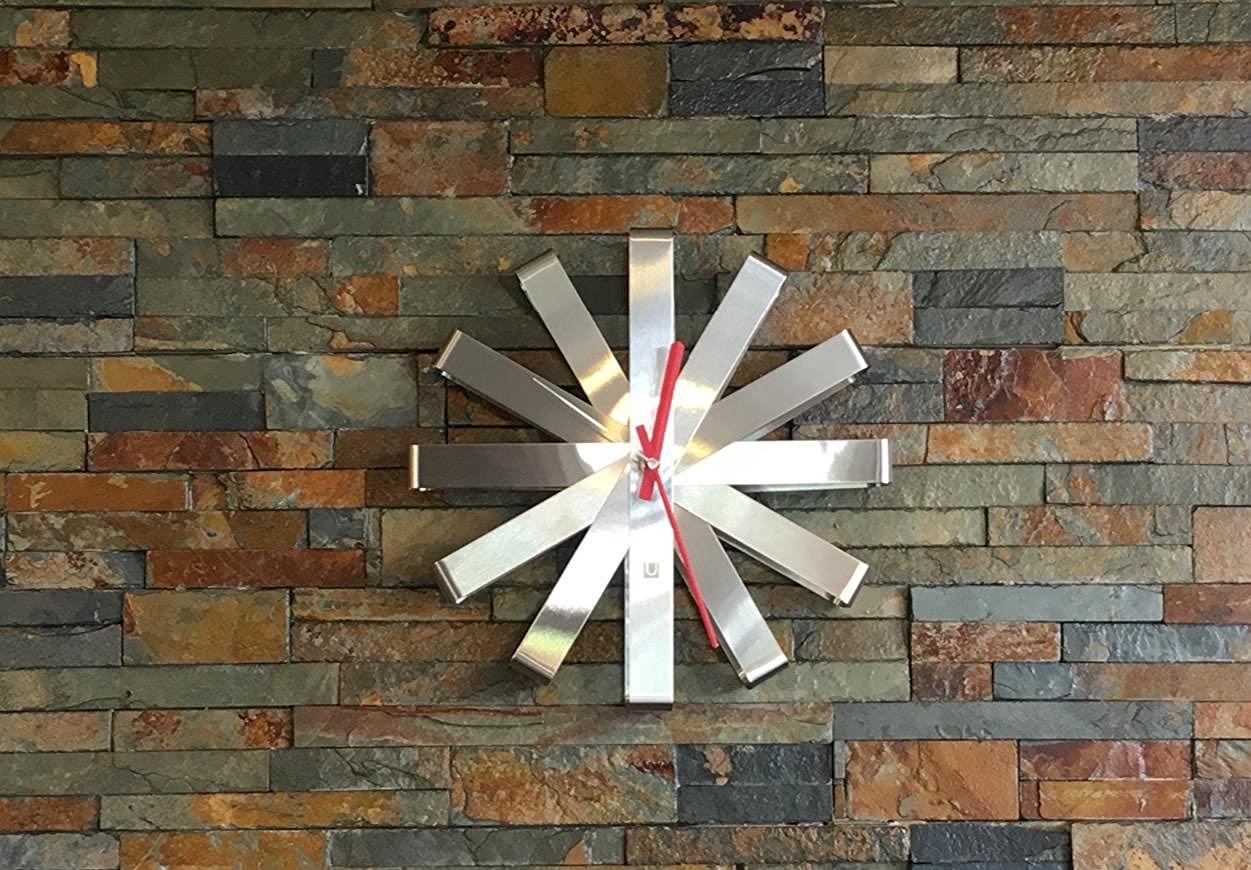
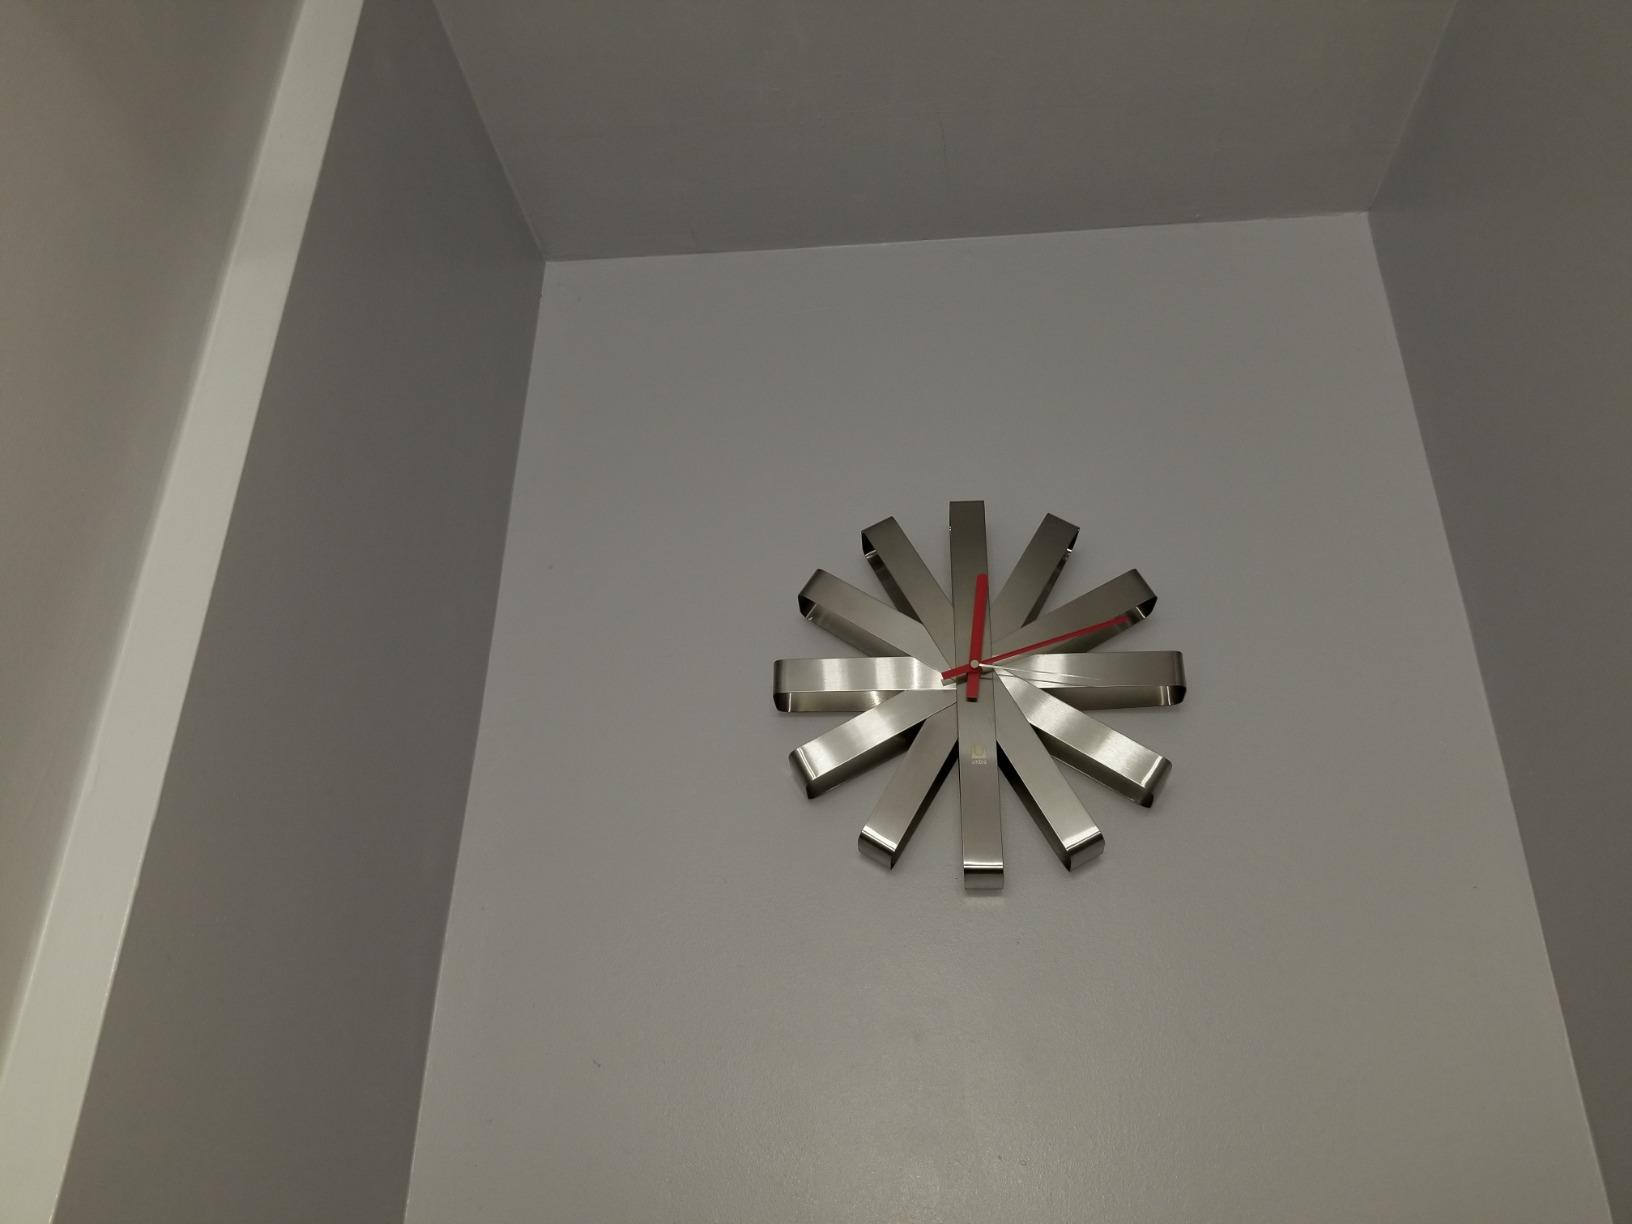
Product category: clock
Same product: yes